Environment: lab
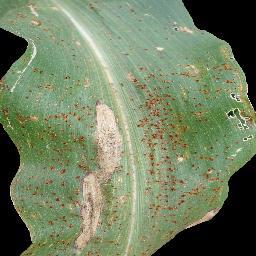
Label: common_rust